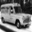
Label: automobile